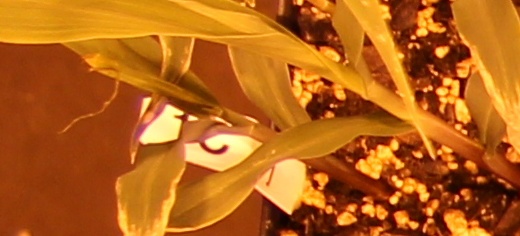
Label: Corn